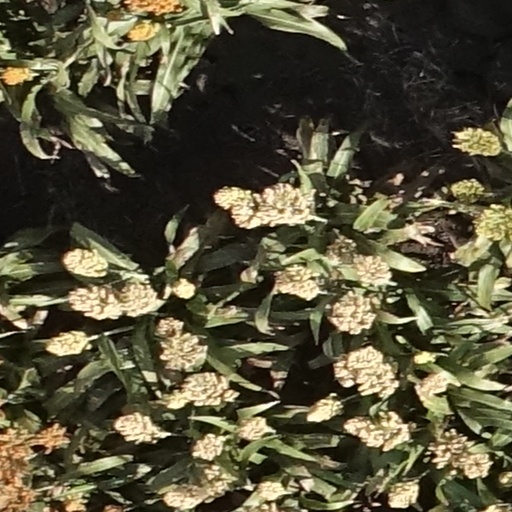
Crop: sorghum